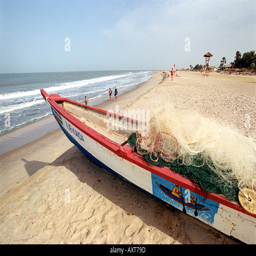
fishing boat on a beach